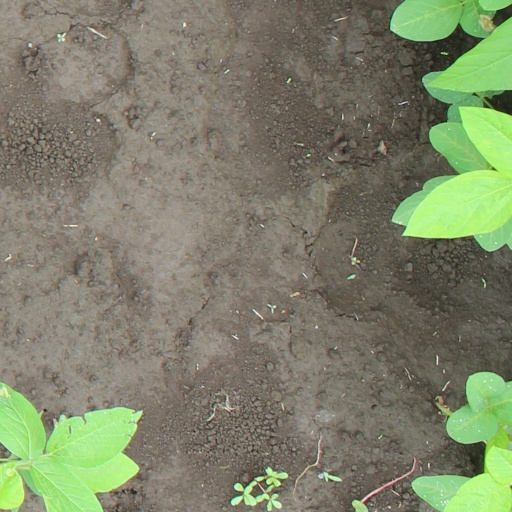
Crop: soybean